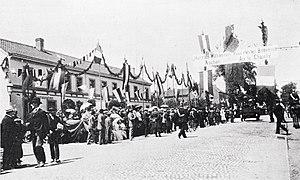
Paris-Berlin 1901 - contrôle d'Aix-la-Chapelle - Le Sport universel illustré du 6 juillet 1901, p.436
Paris-Berlin est une course automobile organisée par l'Automobile Club de France, du 27 au 29 juin 1901, sur une distance de course de 1 105 kilomètres. Elle est considérée comme étant le VIᵉ Grand Prix automobile de l'A.C.F.. L'organisent conjointement les Automobile Club de France et d'Allemagne.